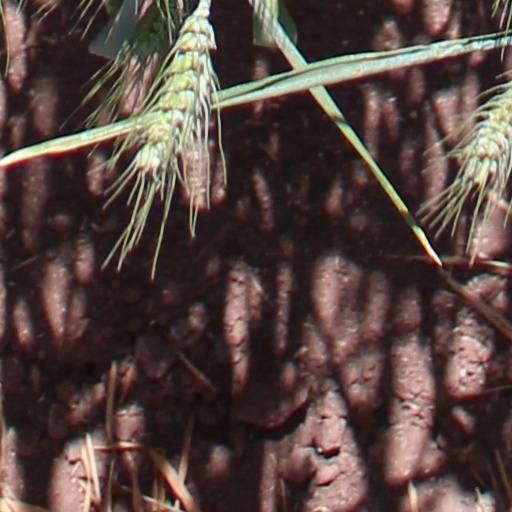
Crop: wheat